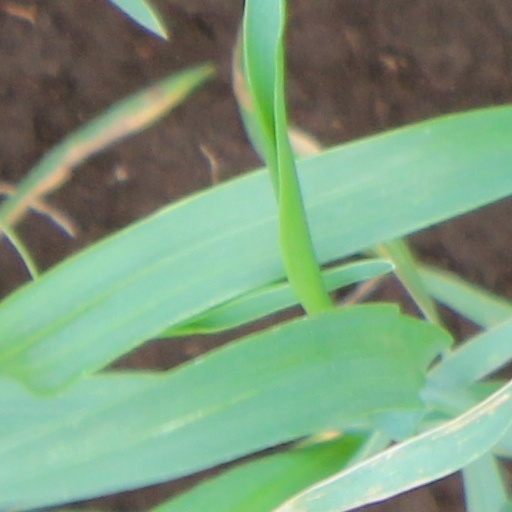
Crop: wheat